LeeAnne Locken

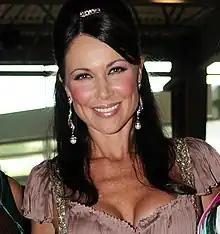
Locken in 2011

LeeAnne Locken is an American actress, philanthropist, TV host, model, author and beauty pageant titleholder. She first rose to prominence after winning the Miss Arizona USA 1989 pageant, and regularly appeared in the reality television series "Big Rich Texas" and "The Real Housewives of Dallas".